Gianfranco Lombardi

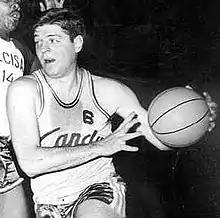
Lombardi c. 1965–66

Gianfranco "Franco" Lombardi (20 March 1941 – 22 January 2021) was an Italian professional basketball player and coach. During his playing career, his nickname was "Dado". In 2006, he was inducted into the Italian Basketball Hall of Fame.